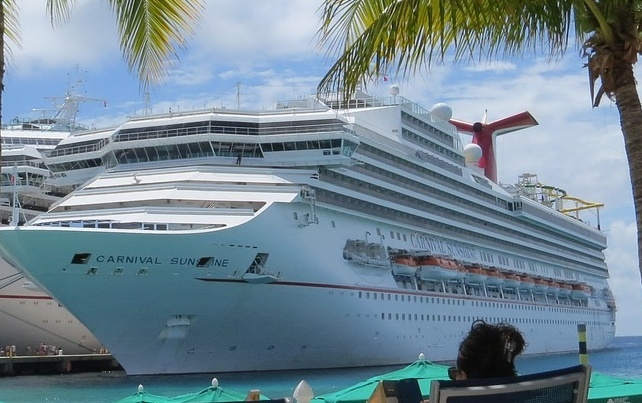
Vehicle type: Ships